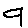
Label: 9